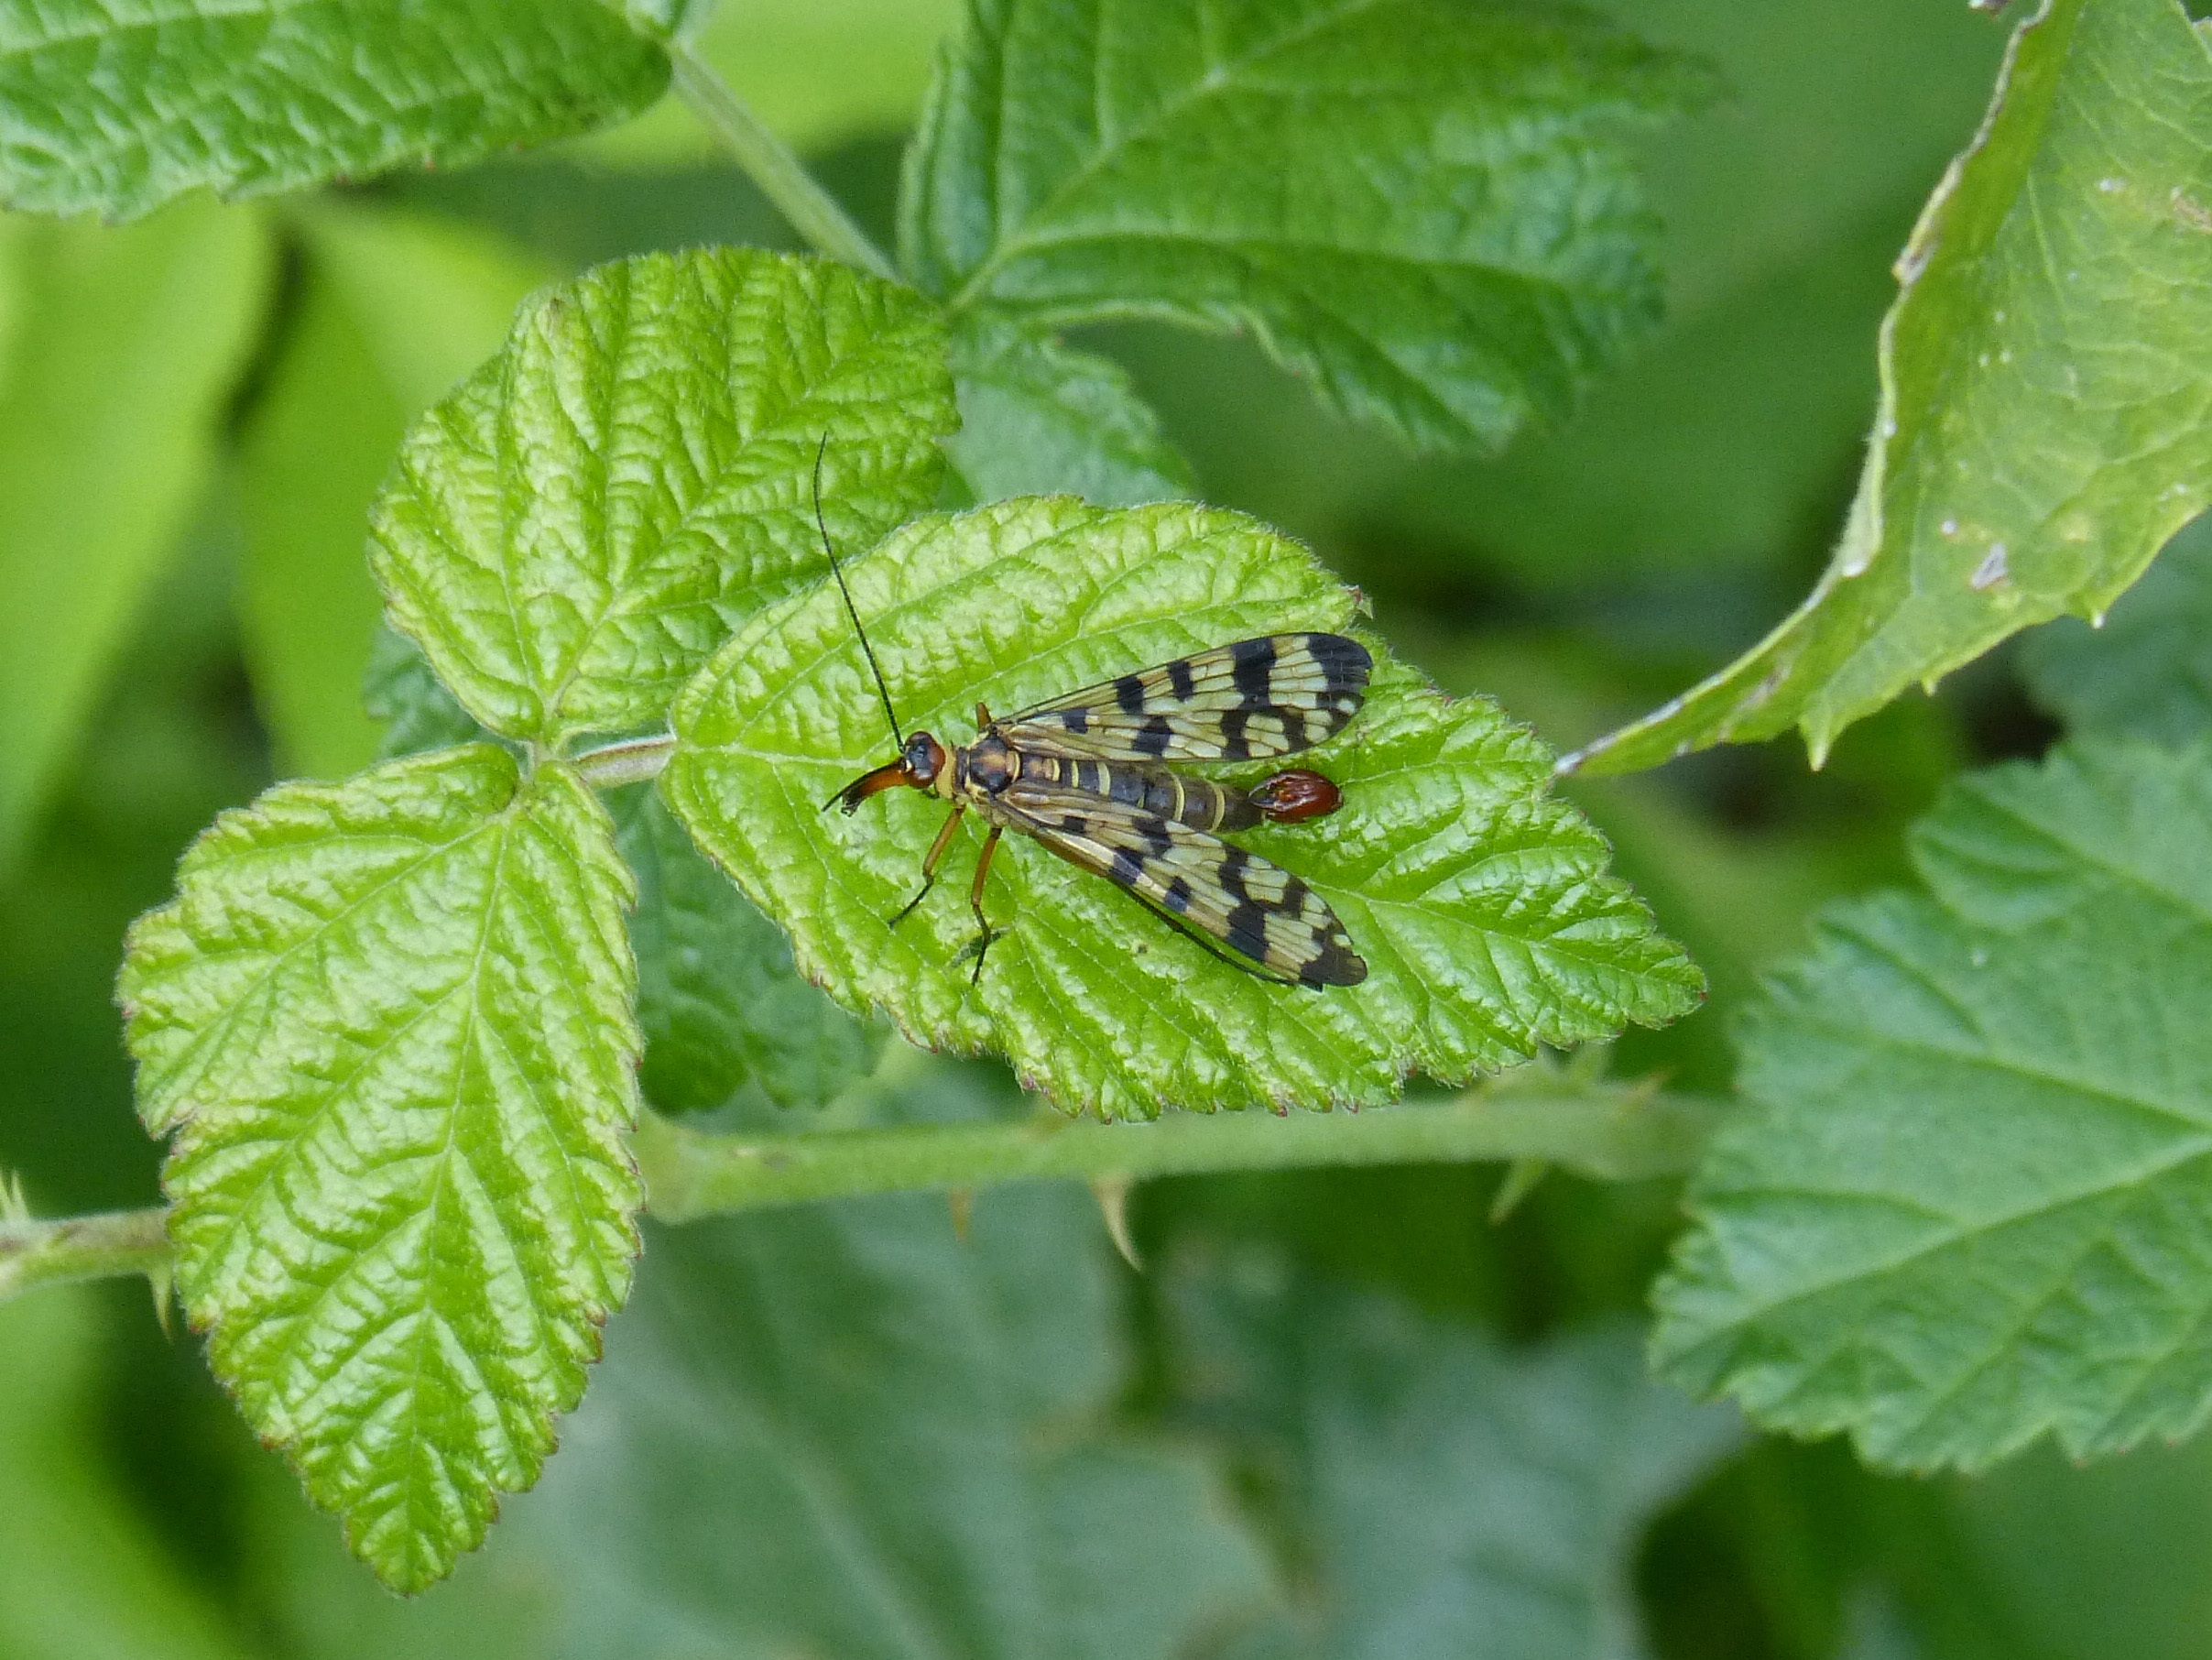
plant, leaf, flower, green, insect, fauna, blackberry, invertebrate, wings, macro photography, panorpa communis, scorpion fly, moths and butterflies